Destiny Rose

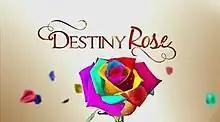
Title card

Destiny Rose is a Philippine television drama series broadcast by GMA Network. Directed by Don Michael Perez, it stars Ken Chan in the title role. It premiered on September 14, 2015 on the network's Afternoon Prime line up. The series concluded on March 11, 2016 with a total of 130 episodes.